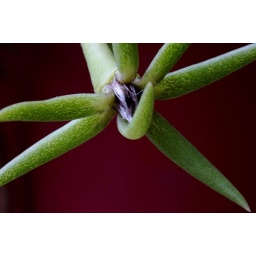
pot plant in my garden. Unknown name.